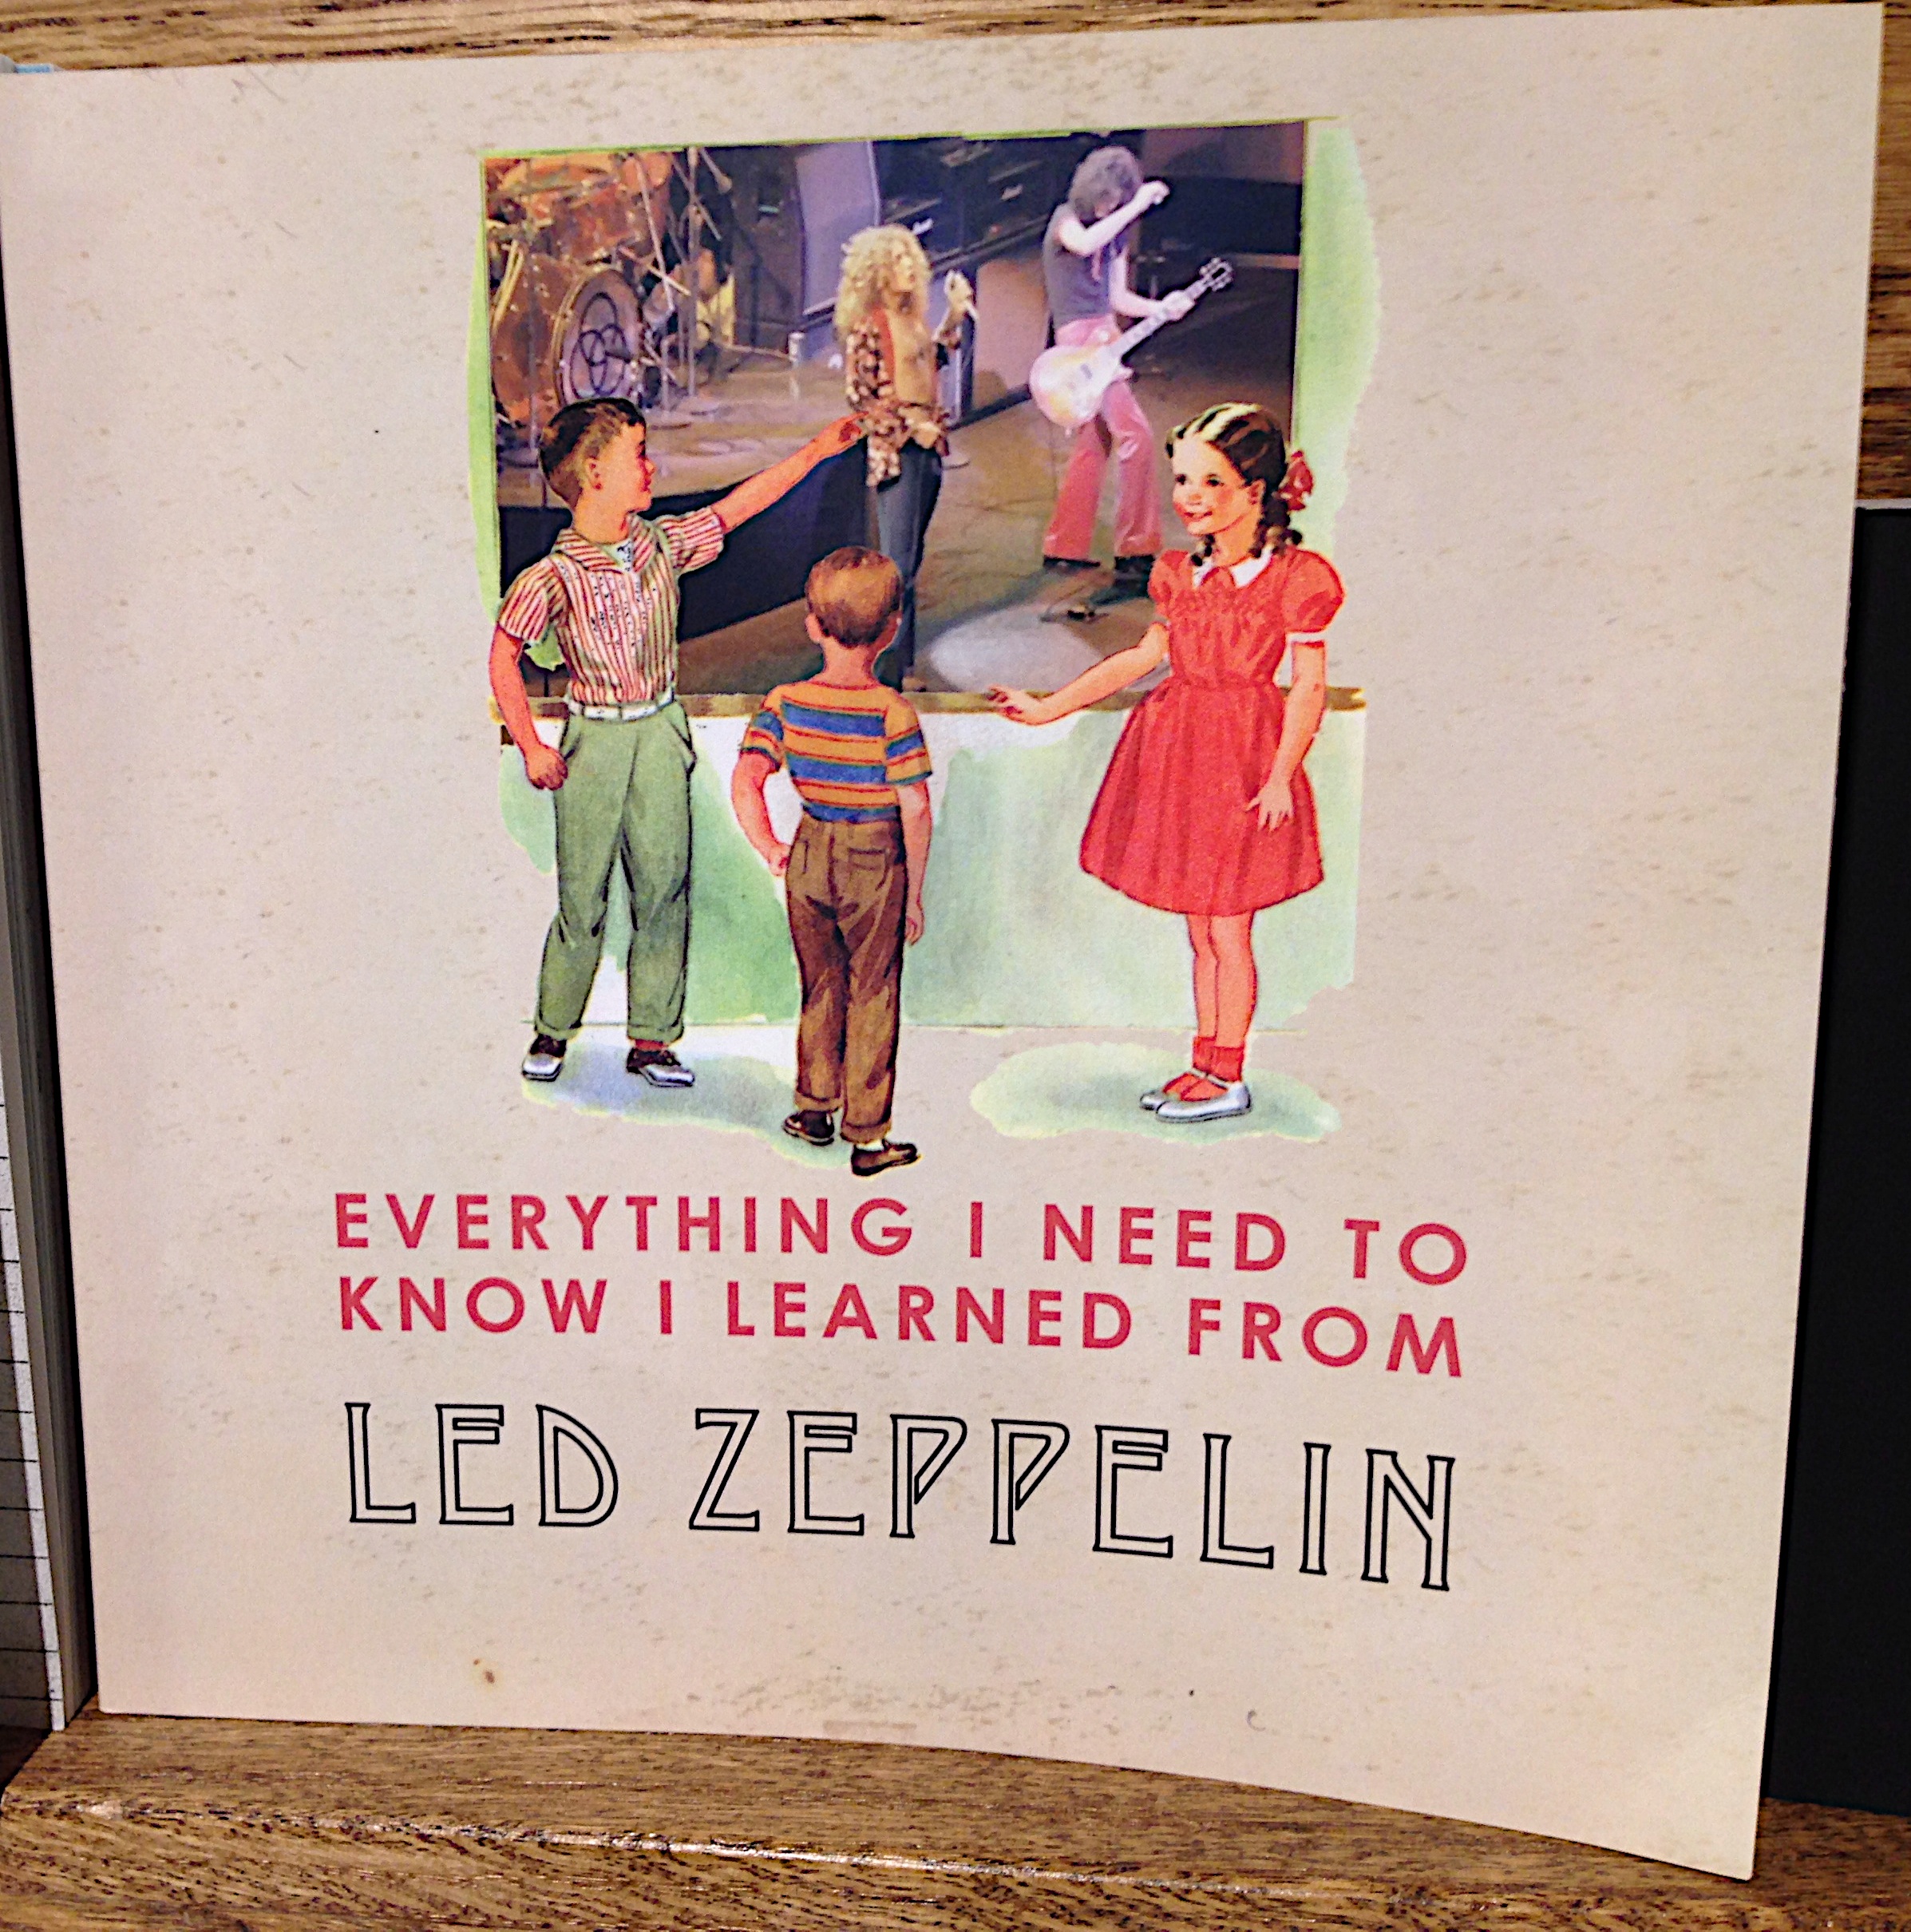
advertising, art, illustration, photograph, poster